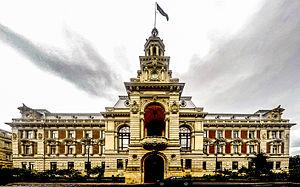
L'architecture en Azerbaïdjan est essentiellement azérie.